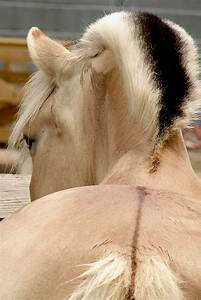
Label: horse